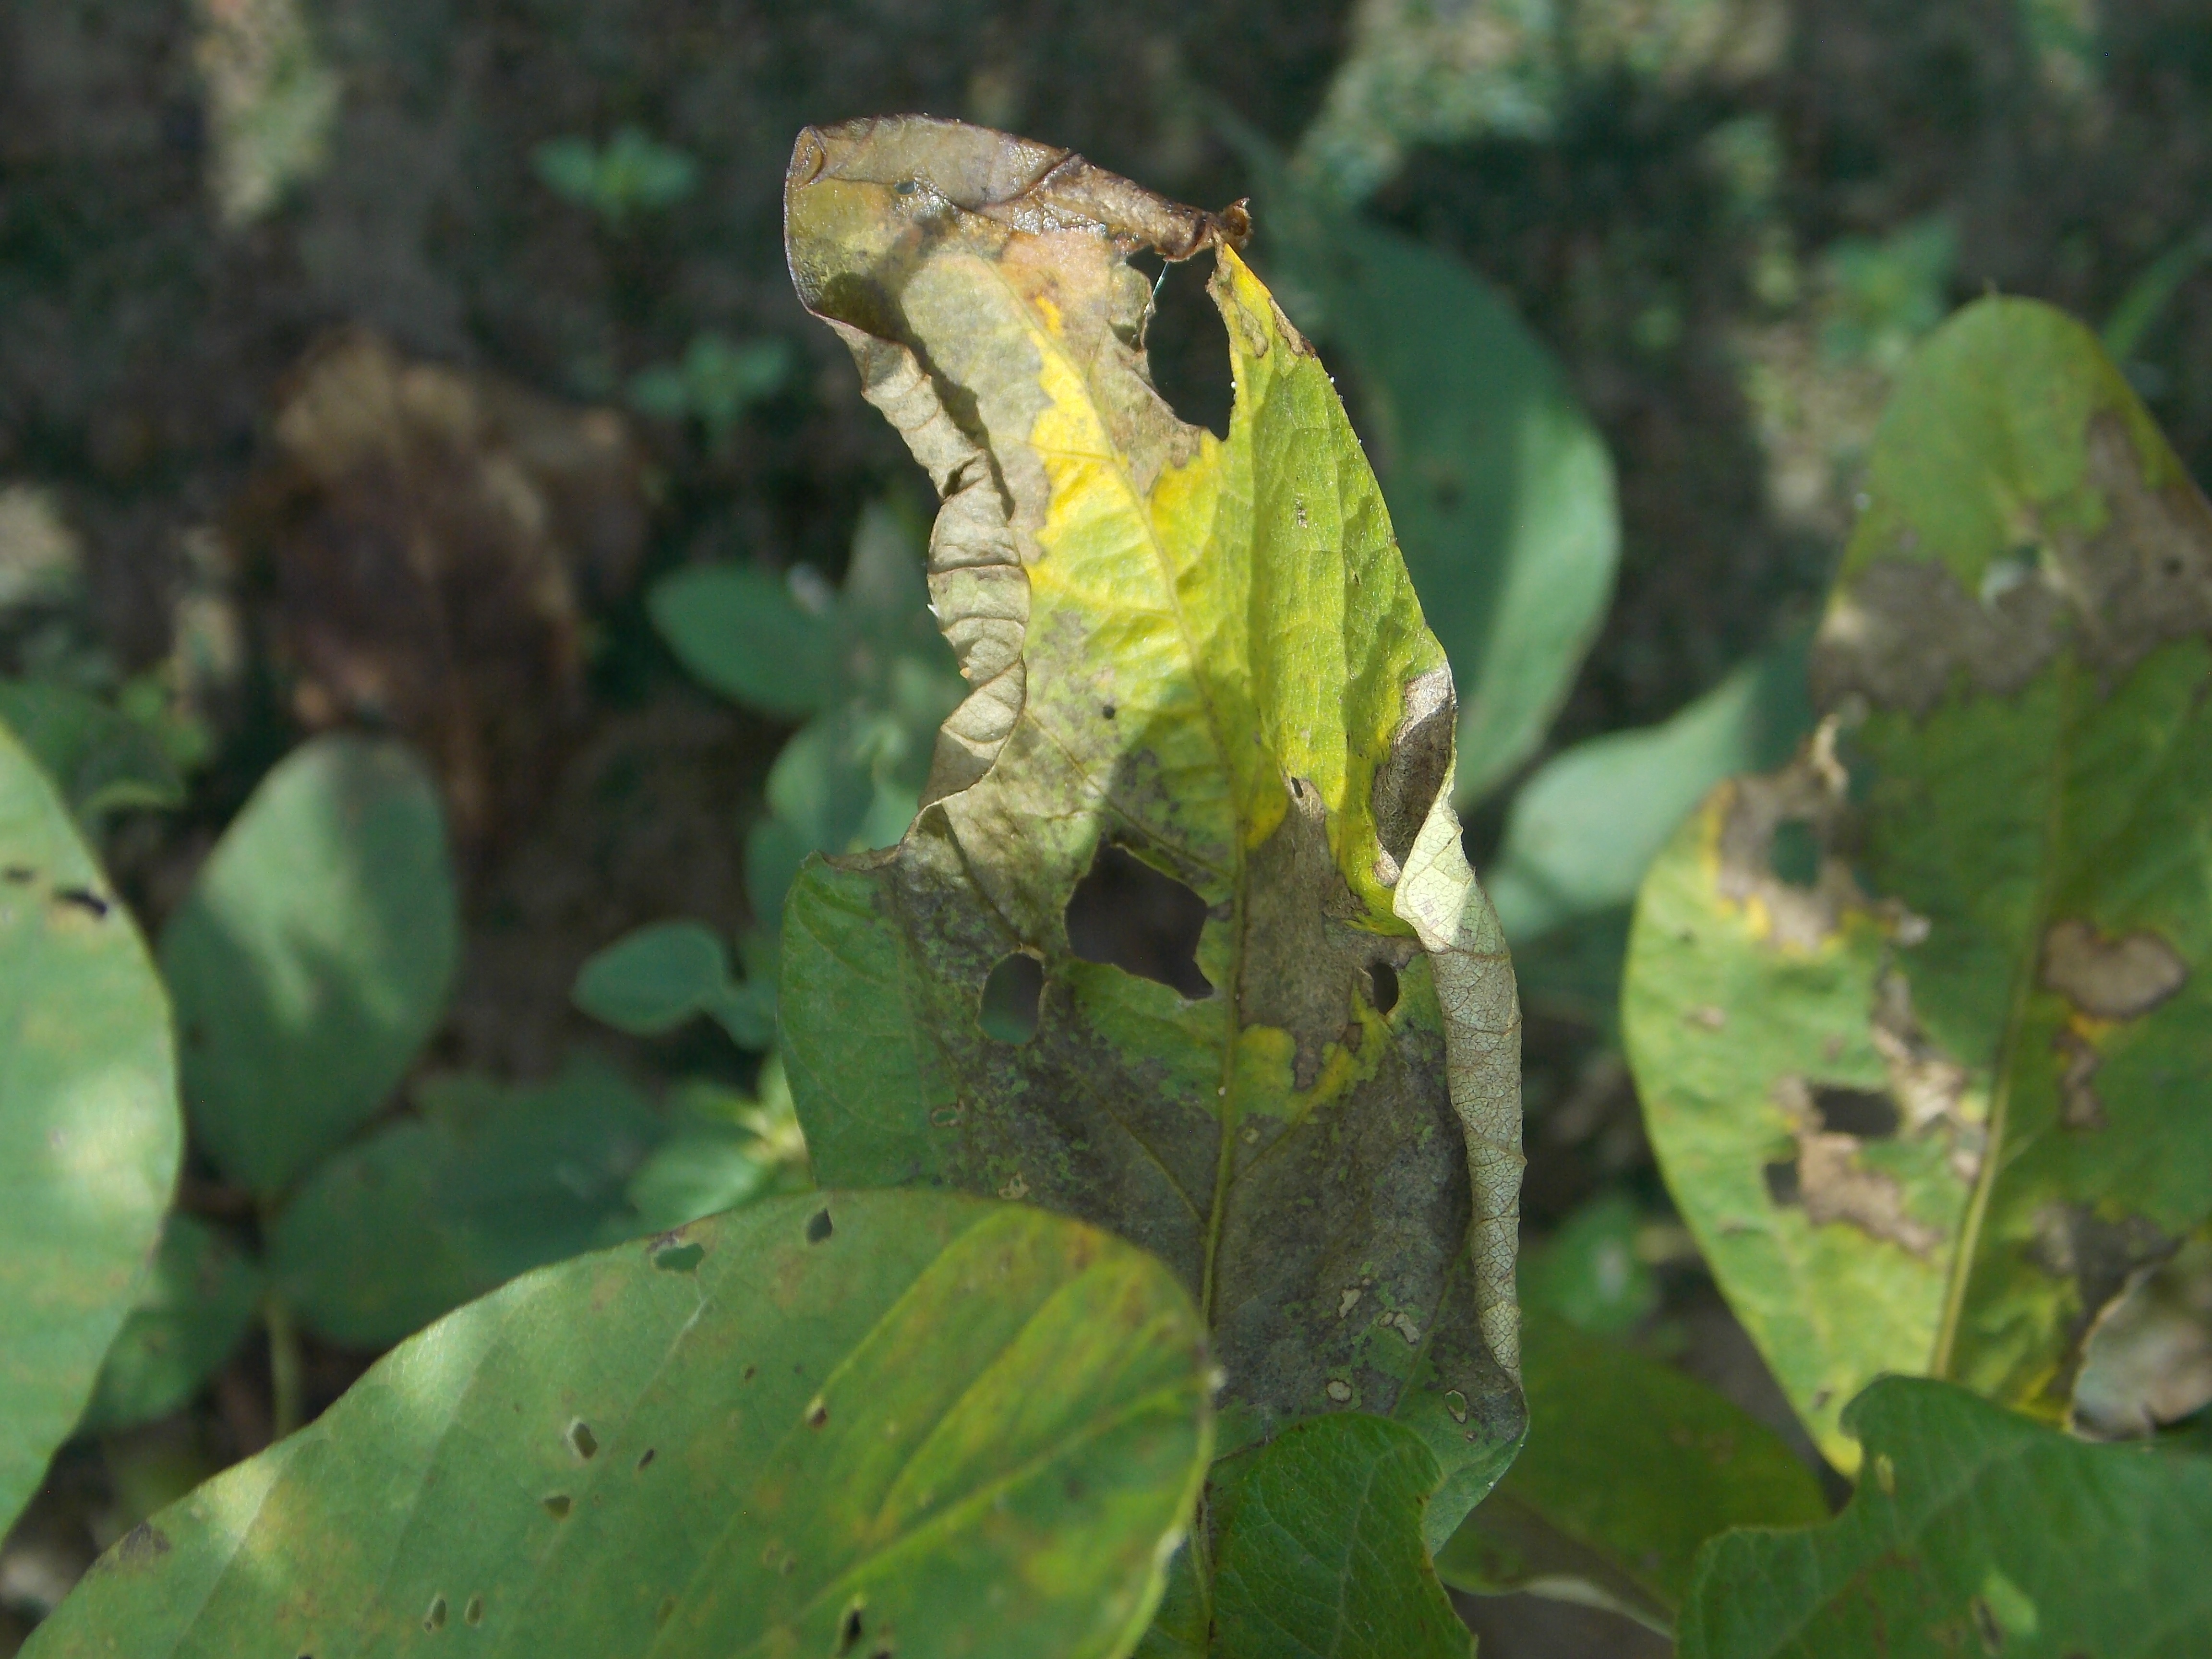
Label: Disease